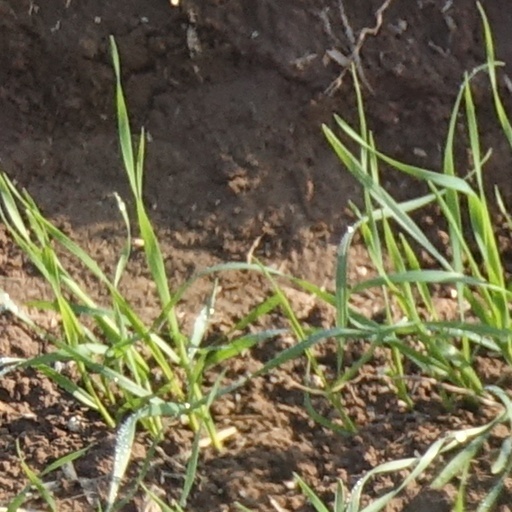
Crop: wheat